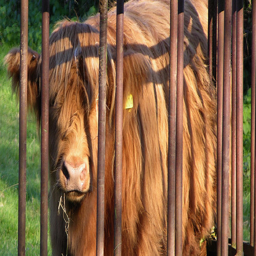
A brown cow standing behind bars on top of a green field.
Furry cow looking through the bars of an enclosure while eating hay
A big animal inside of a big cage.
A cow that is standing in front of a gate.
The yak with long hair is behind a cage.